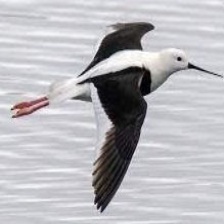
Species: BANDED STILT
Scientific name: CLADORHYNCHUS LEUCOCEPHALUS